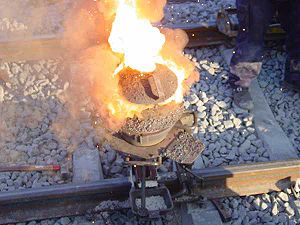
Solkurve
Svejsning langskinnespor
En solkurve opstår på jernbanespor, når togskinnerne på grund af sommersol og varme udvider sig så meget, at sveller og skærver ikke længere kan holde skinnerne på plads og derfor slår et slag ud til siden, og derved opstår en utilsigtet kurve i sporet.